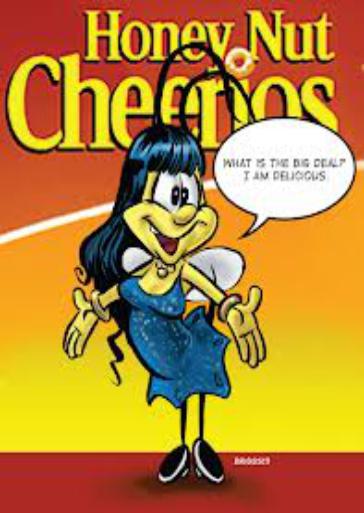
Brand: Cheerios
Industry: Food